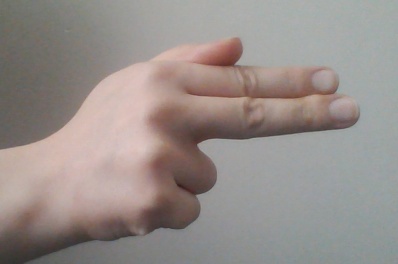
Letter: ghain